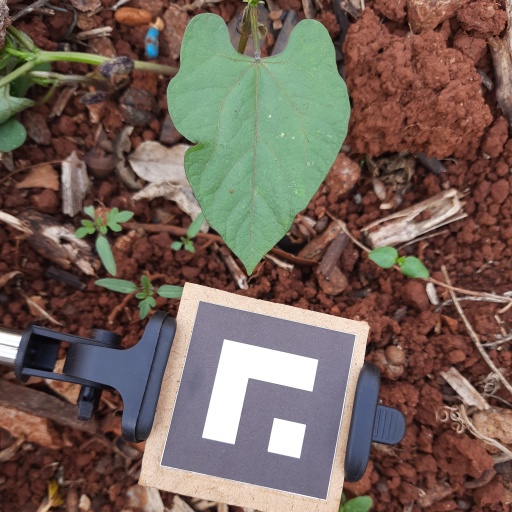
Observations: wavy surface, no eating holes, with soild dust, under shade